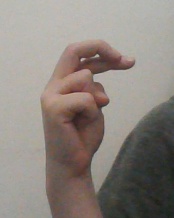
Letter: zay